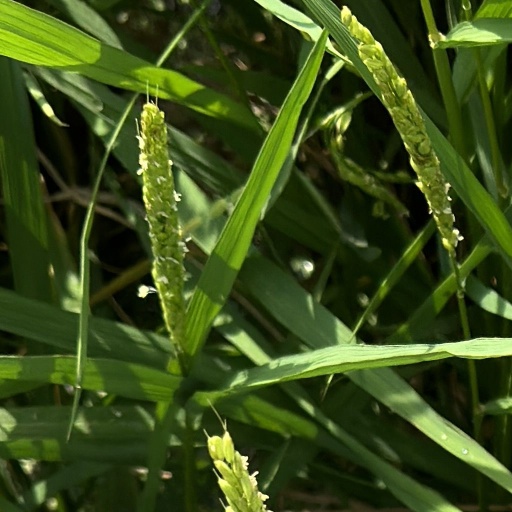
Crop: rice